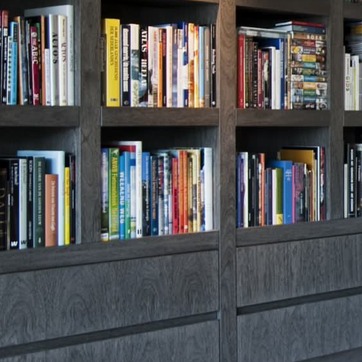
Material: paper